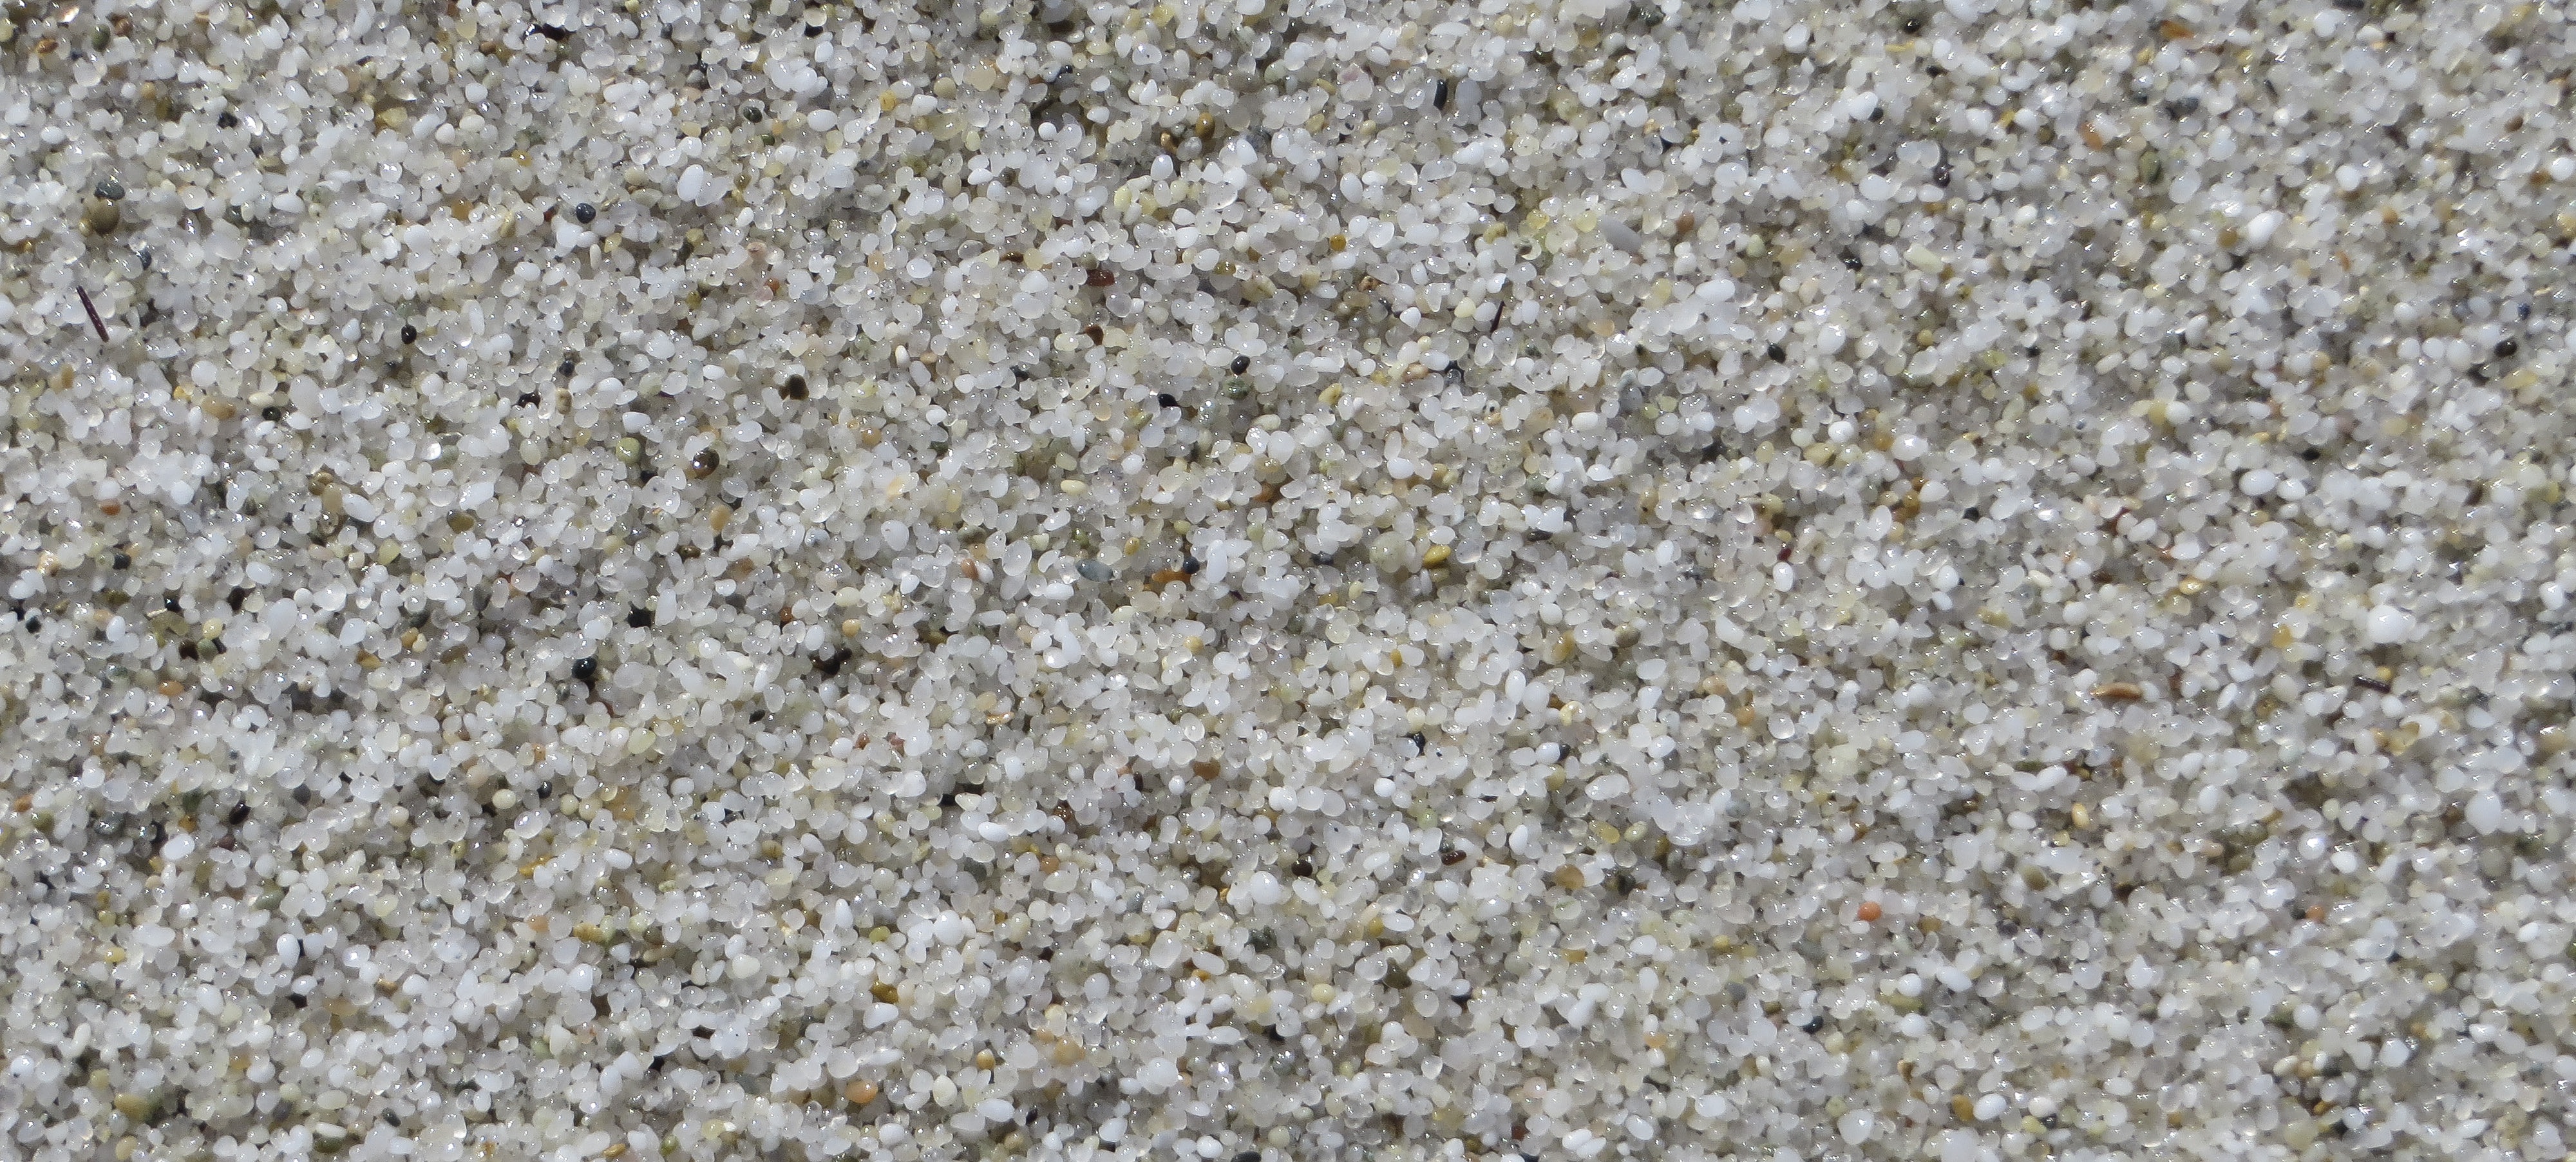
beach, sand, floor, asphalt, holiday, soil, italy, material, gravel, sardinia, flooring, grass family, pebble sand, white pebble